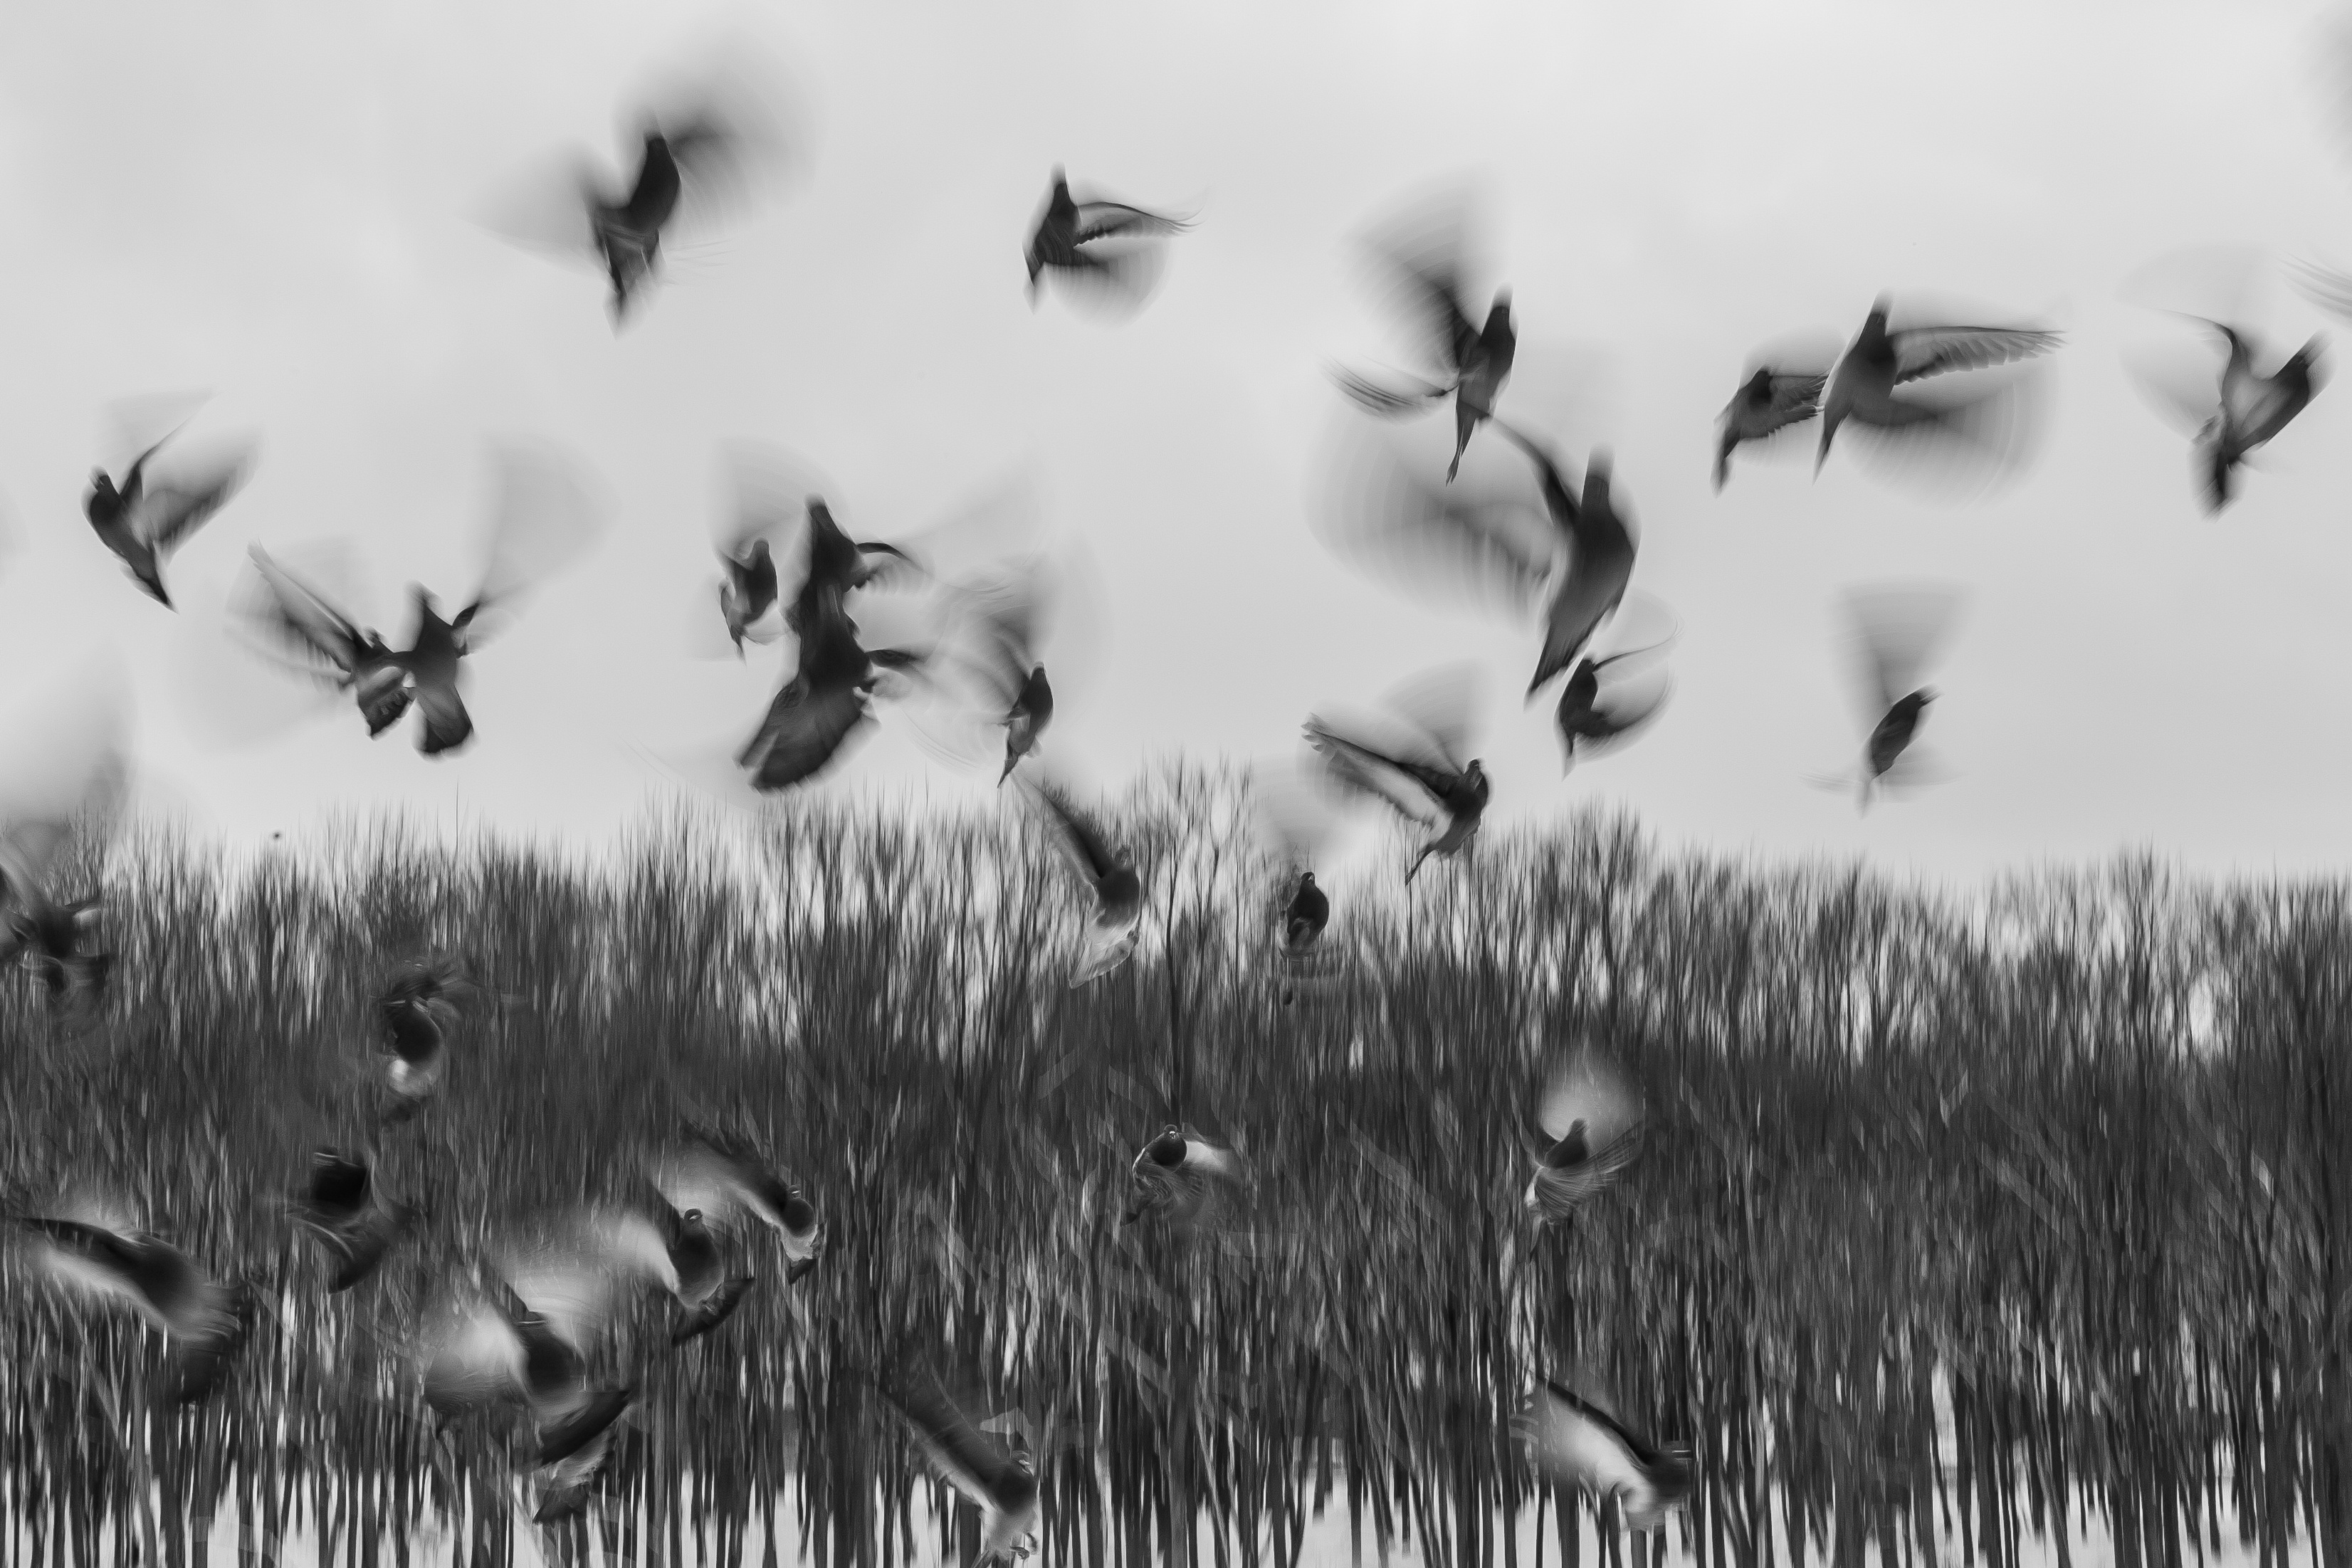
nature, grass, bird, wing, black and white, prairie, flock, flying, motion, wildlife, monochrome, start, taking flight, birds, wings, animals, fast, fleeing, swarm, monochrome photography, soaring up, grass family, perching bird, animal migration